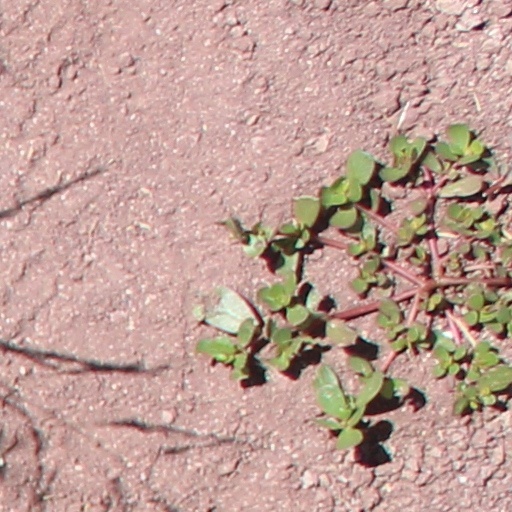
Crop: wheat